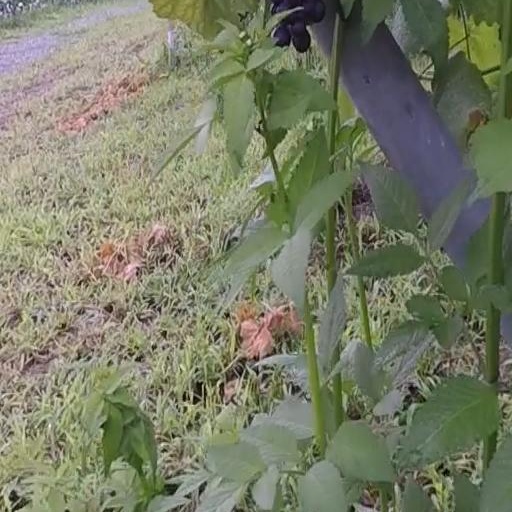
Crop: grape